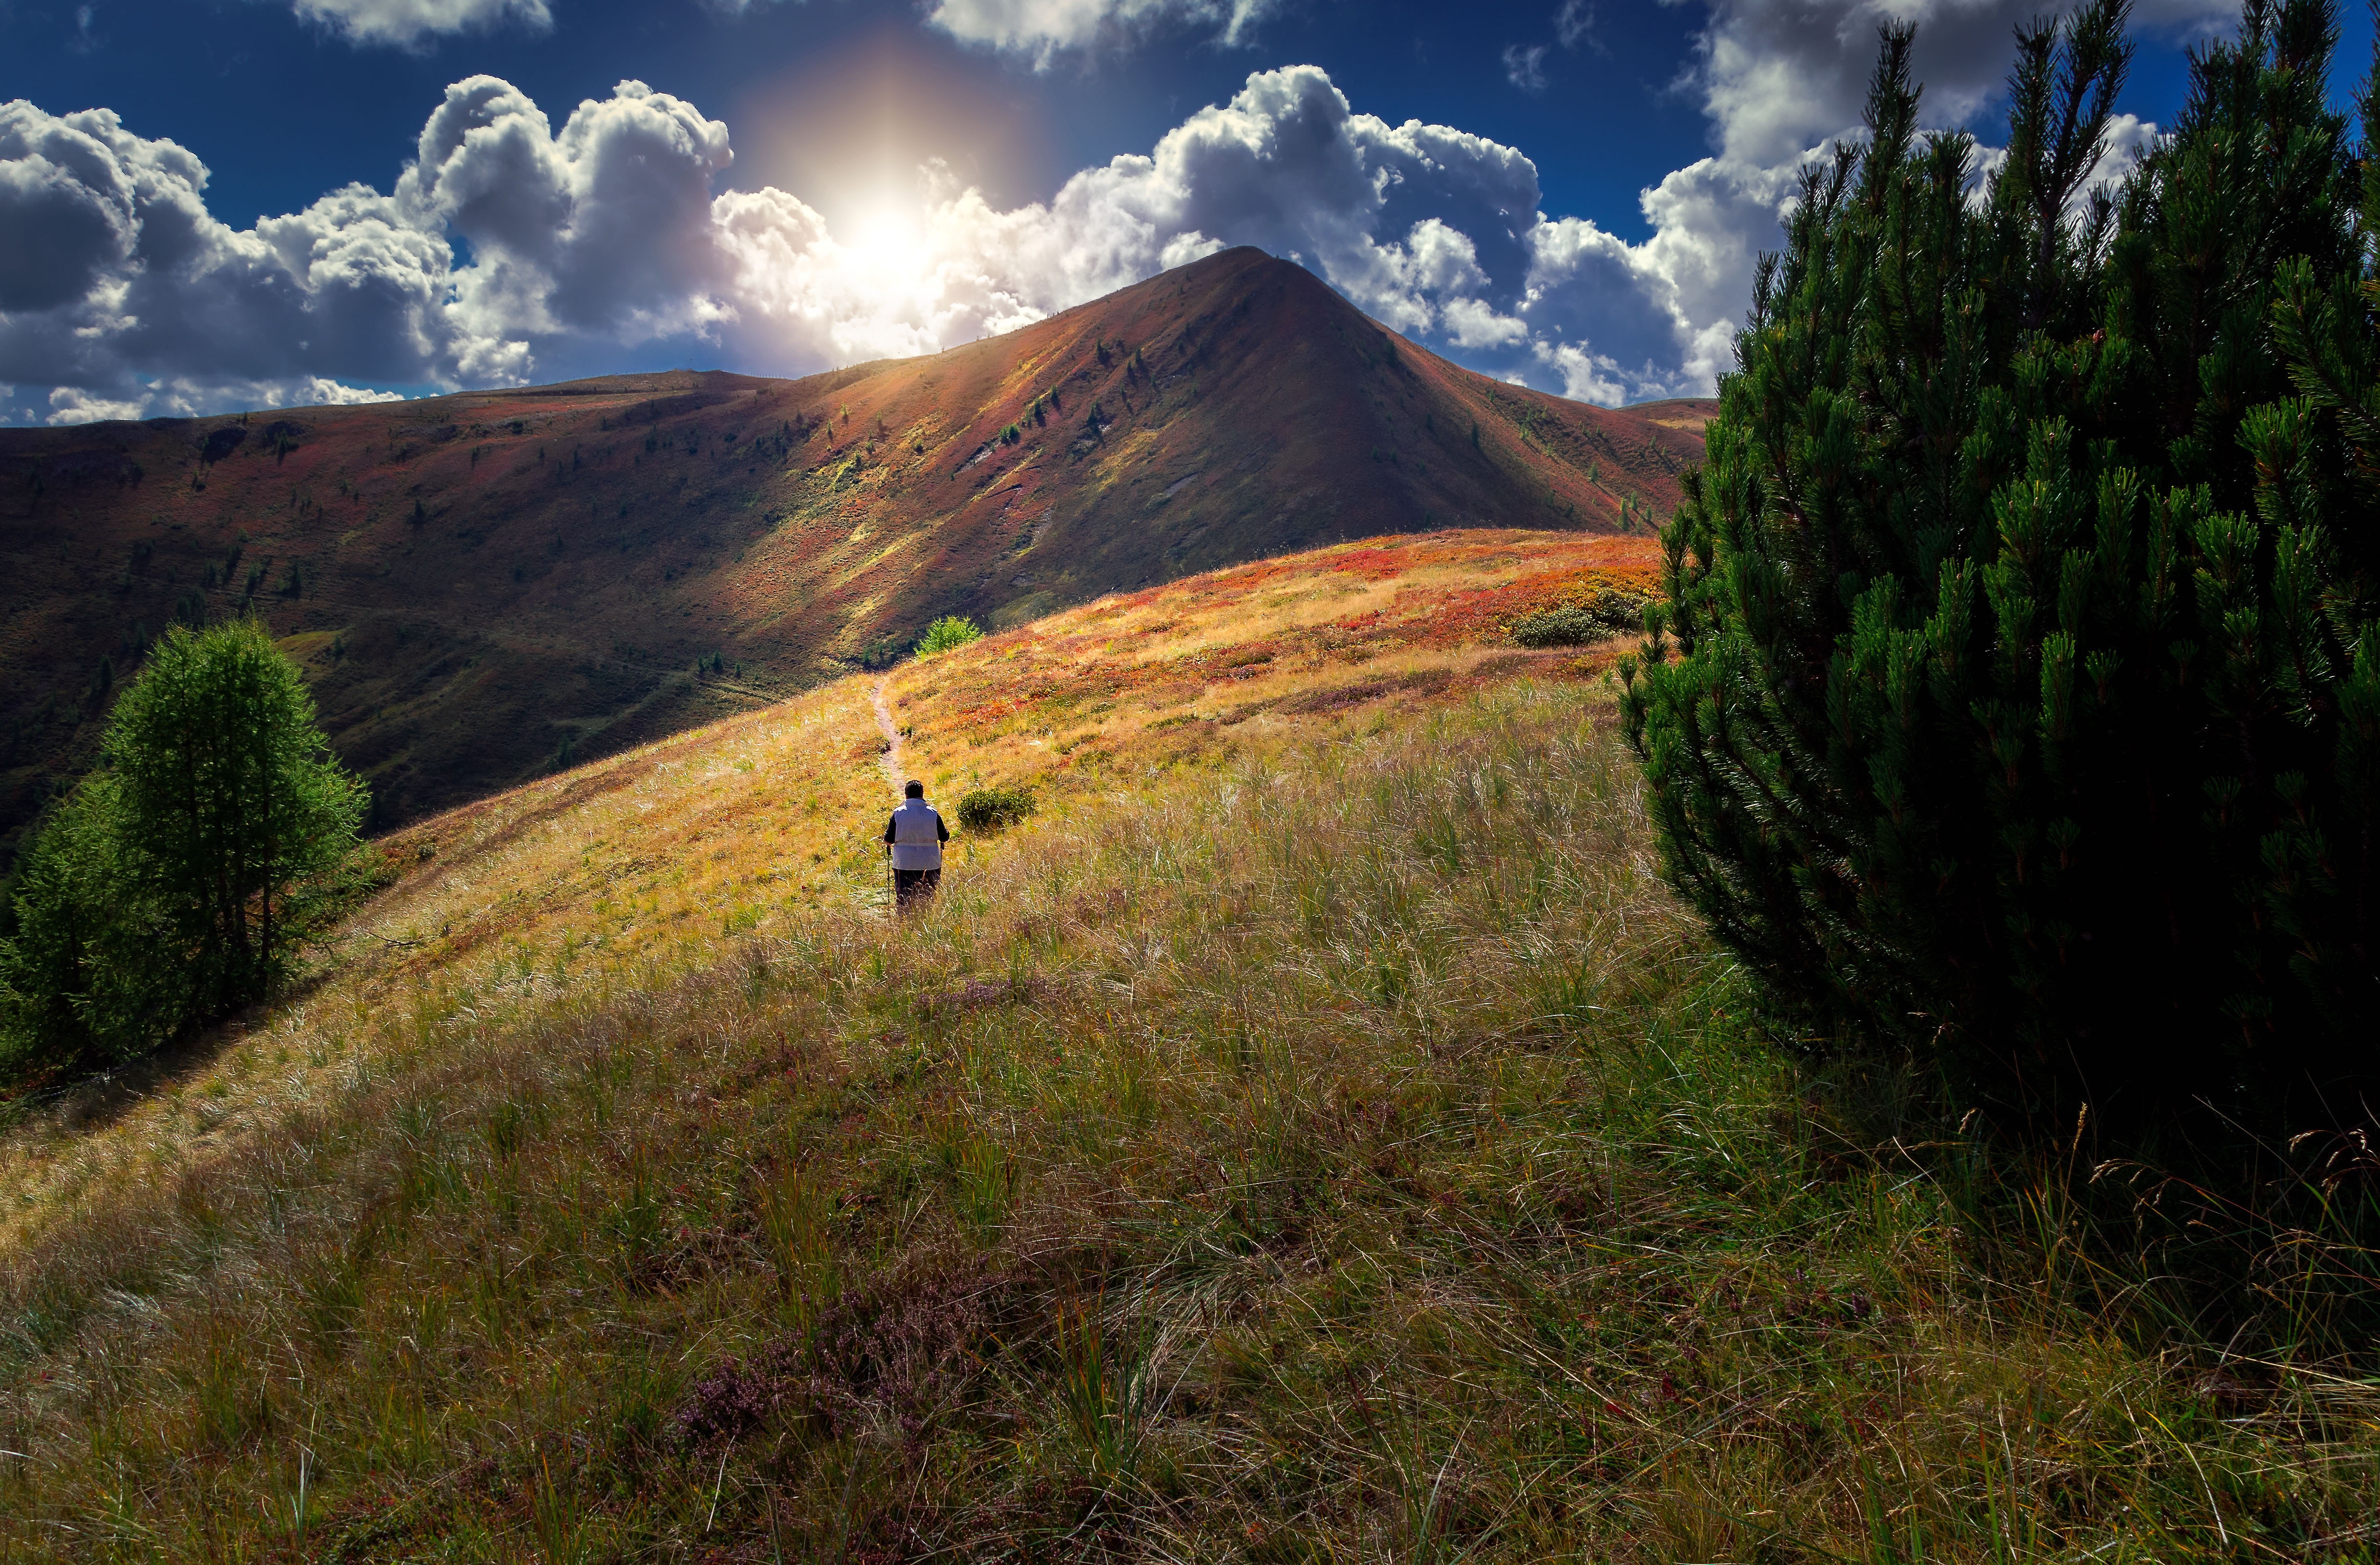
landscape, nature, grass, wilderness, walking, mountain, light, cloud, sunset, trail, meadow, hill, valley, mountain range, autumn, highland, terrain, ridge, clouds, mountains, alps, grassland, plateau, way, fell, mood, ecosystem, rural area, landform, mountain pass, geographical feature, mountainous landforms